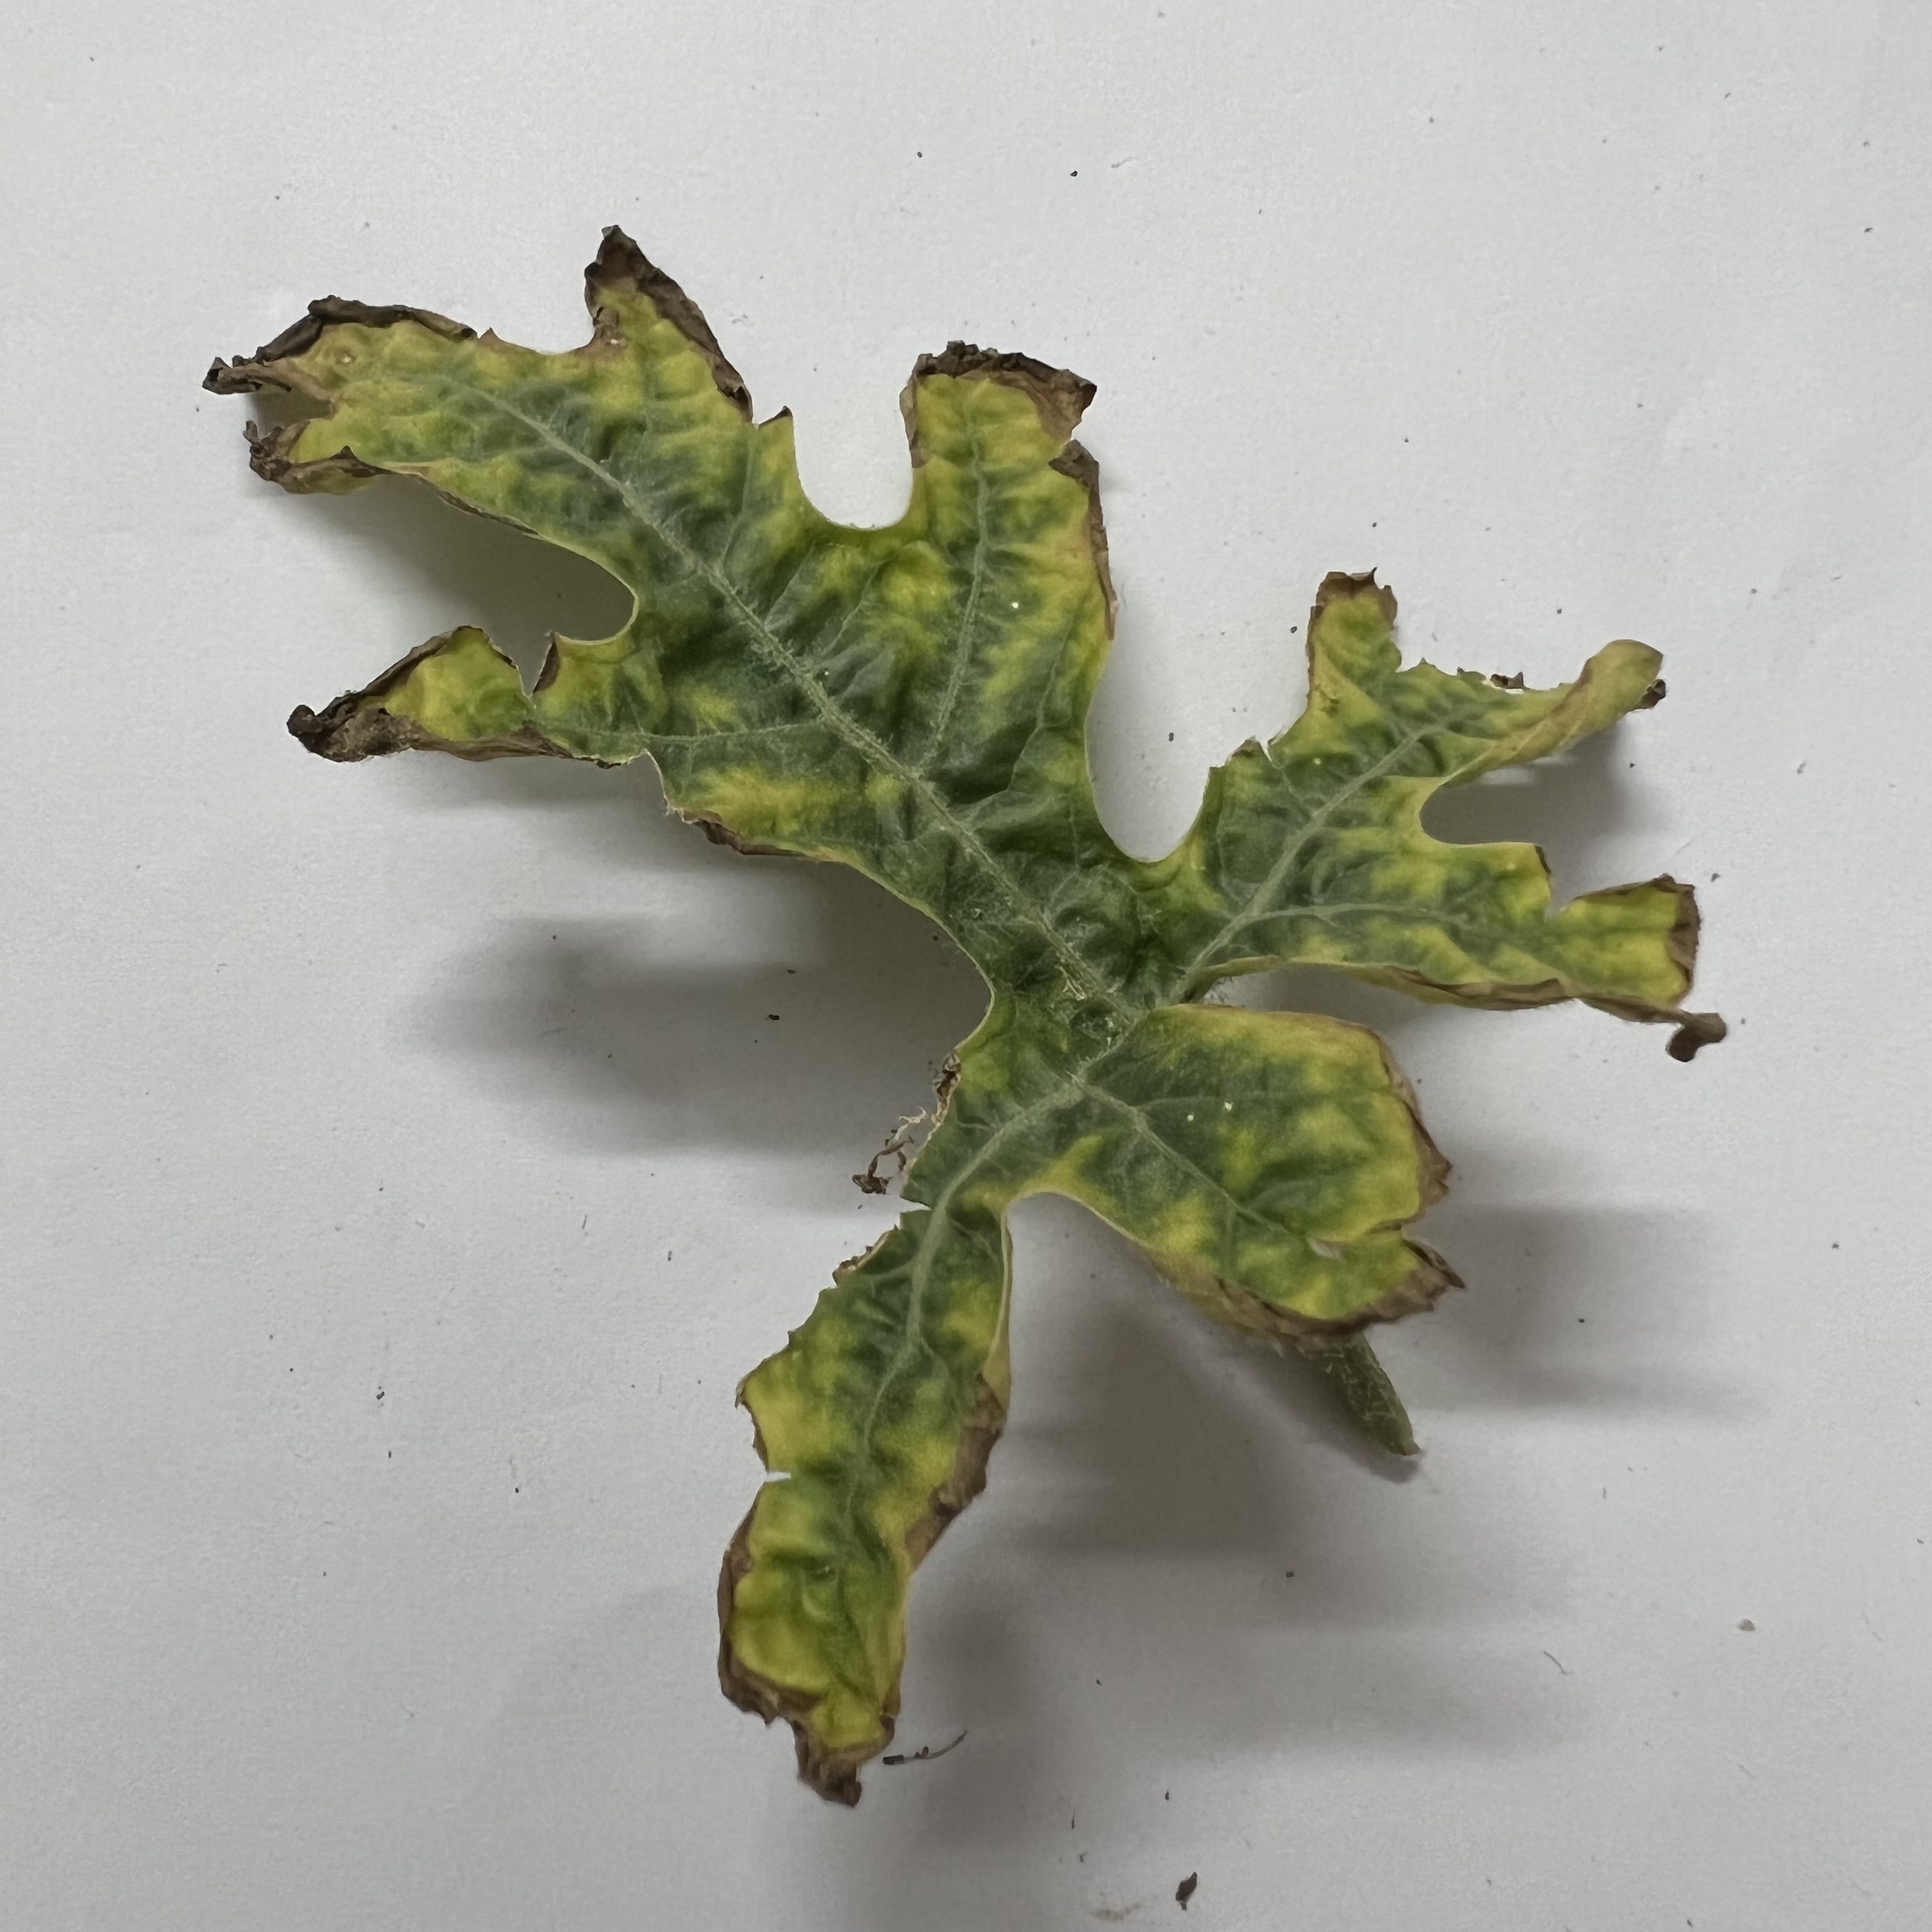
Label: Downy_Mildew